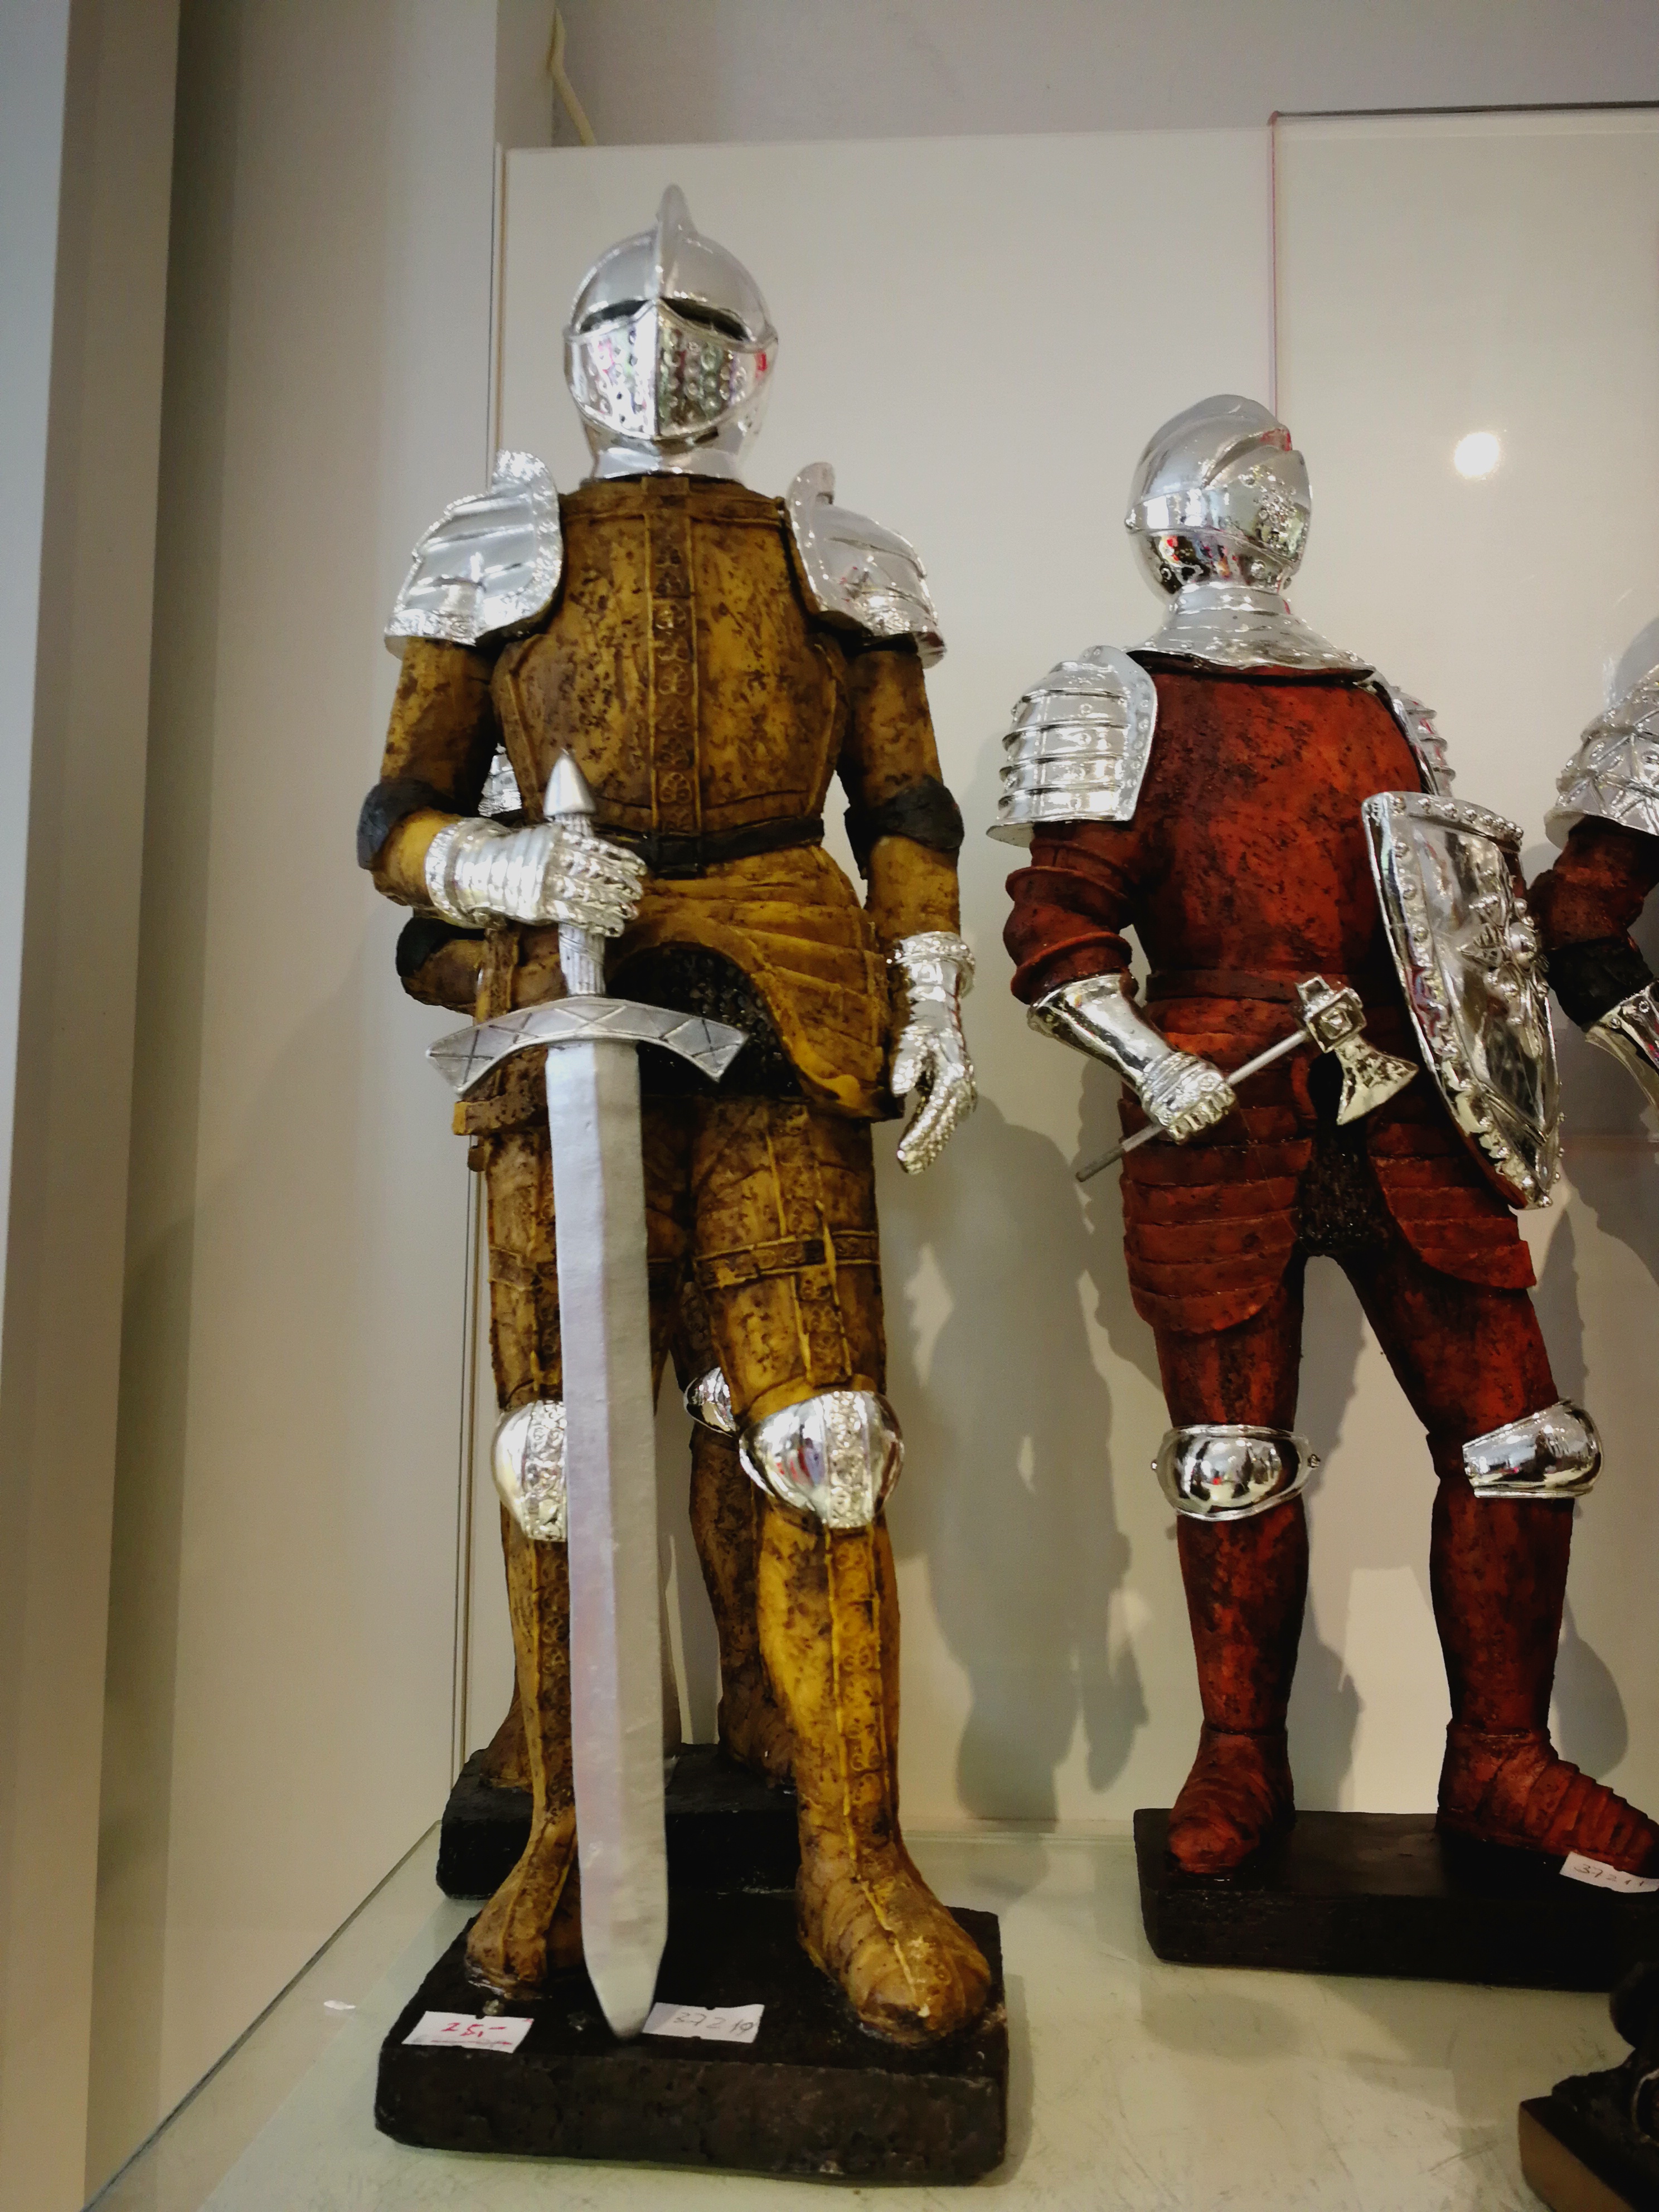
medieval, knight, breastplate, helmet, cuirass, art, armour, headgear, personal protective equipment, sculpture, event, metal, costume design, fashion design, ancient history, visual arts, display case, history, costume, Theatrical property, artifact, fictional character, collection, machine, tourist attraction, anthropology, middle ages, fiction, exhibition, figurine, belt, museum